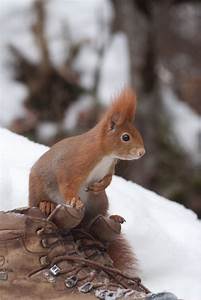
Label: scoiattolo